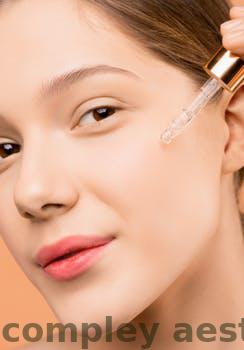
Label: Watermark